Carlsberg Group

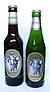
Old and new Elephant beer

Carlsberg Polska is the Polish subsidiary of the Carlsberg Group. Carlsberg acquired 100% control of the Okocim Group, which included the Okocim Brewery, in 2004. The subsidiary owns four brewing plants and employs a staff of 1,250. It is the third largest brewing company in Poland with a 14.4% market share. Brands include Harnaś, Kasztelan, Okocim, Piast, Somersby and Carlsberg. Žatecký Pivovar has been owned by Carlsberg since 2014. Previously, it was wholly owned by Kordoni Holding Limited based in Nicosia in Cyprus. The brewery is located in the Czech city of Žatec from which Saaz hops, a "noble" variety of hops which accounts for more than of total 2009 hop production in the Czech Republic comes from.